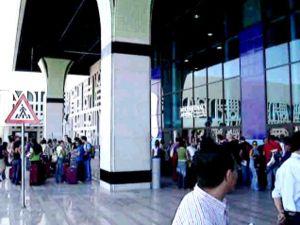
Louxor ou Louqsor, en arabe : الأقصر / al-uqṣur, est une ville située sur la rive droite du Nil, en Haute-Égypte, située à environ 700 km au sud du Caire et à environ 300 km au nord d'Assouan. Selon le recensement de 2006, c'est à présent une ville de 429 000 habitants — qui tous, vivent directement ou indirectement du tourisme —, ce qui la place au neuvième rang des villes égyptiennes.